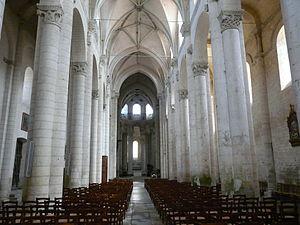
La nef de l'église abbatiale Saint-Pierre d'Airvault, Deux-Sèvres, France
Airvault est une commune du centre-ouest de la France située dans le département des Deux-Sèvres en région Nouvelle-Aquitaine.